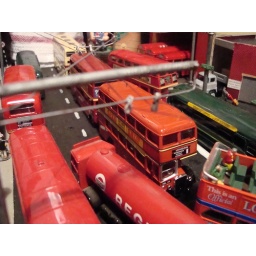
street scene in my bus room